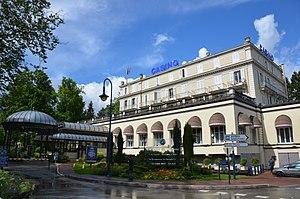
Christophe Grandemange est un écrivain français né le 21 août 1969 à Thionville dans le département de la Moselle. Il consacre l'essentiel de son œuvre biographique à George Sand, sa famille, son château et ses amis.